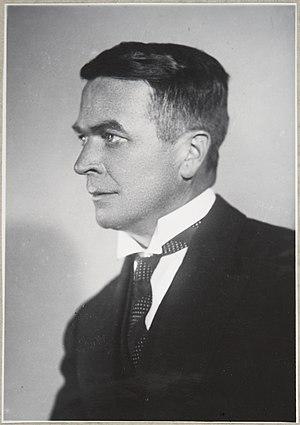
Väinö Eerikki Raitio est un compositeur finlandais, né le 15 avril 1891 et mort le 10 septembre 1945.
24 février : le Quatuor à cordes nᵒ 1 en ré majeur de Vincent d'Indy, créé par le Quatuor Ysaÿe.